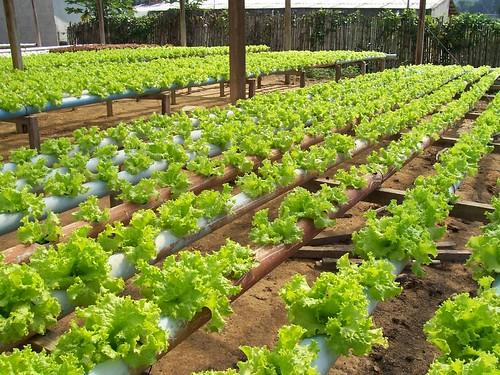
Hili ni shamba la kisasa la kilimo cha mboga iitwayo [cs]lettuce[cs] amayo inatumika kama [cs]salad[cs], iliyopandwa kutumia mfumo wa kilimo wa [cs]hydrophonic[cs].